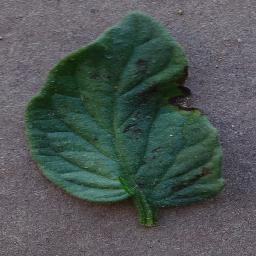
Label: Tomato___Early_blight